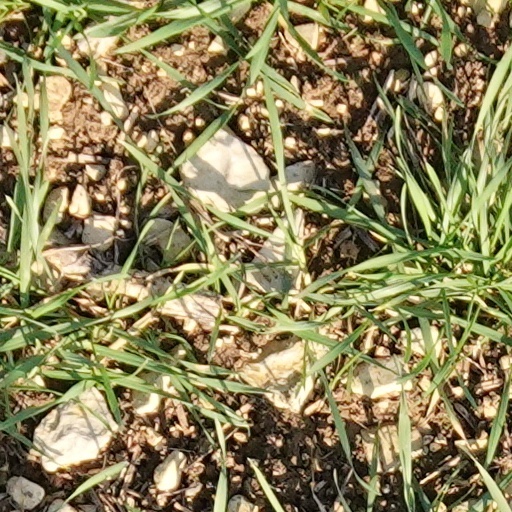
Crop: wheat